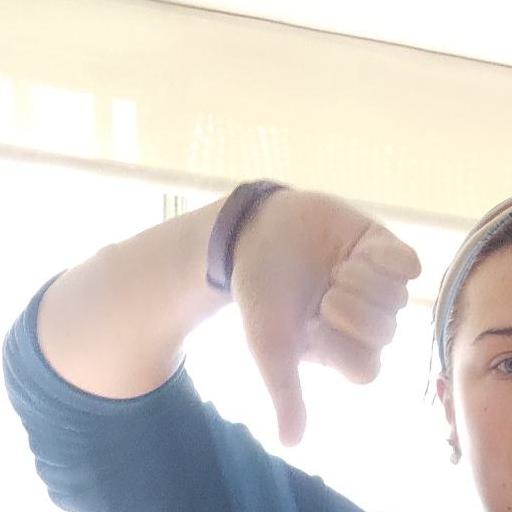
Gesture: dislike